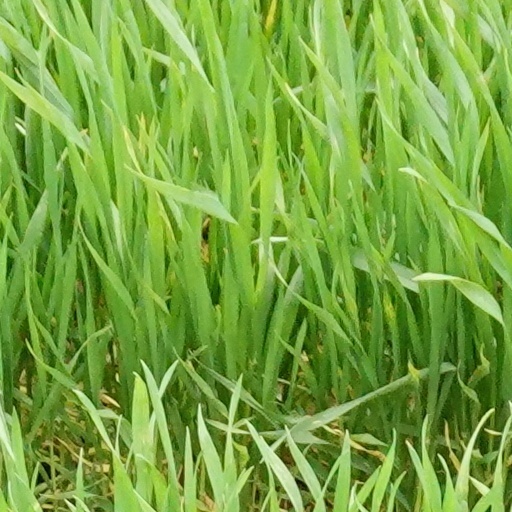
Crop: wheat